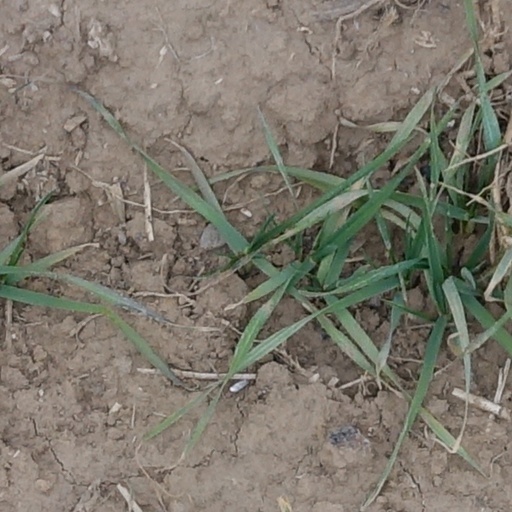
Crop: wheat